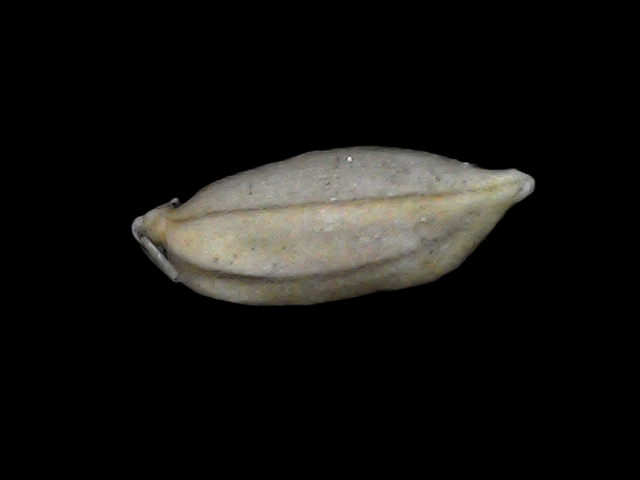
Rice variety: Bd34